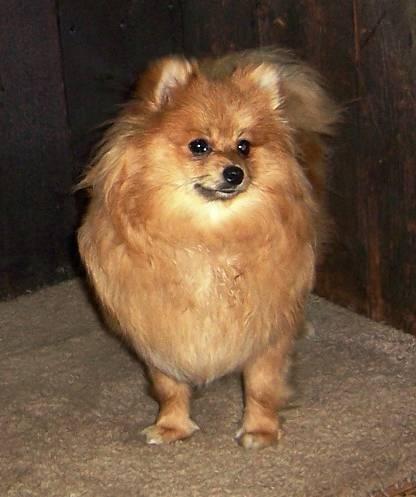
dog